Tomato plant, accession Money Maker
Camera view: bottom (45 deg); turntable rotation: 0 degrees
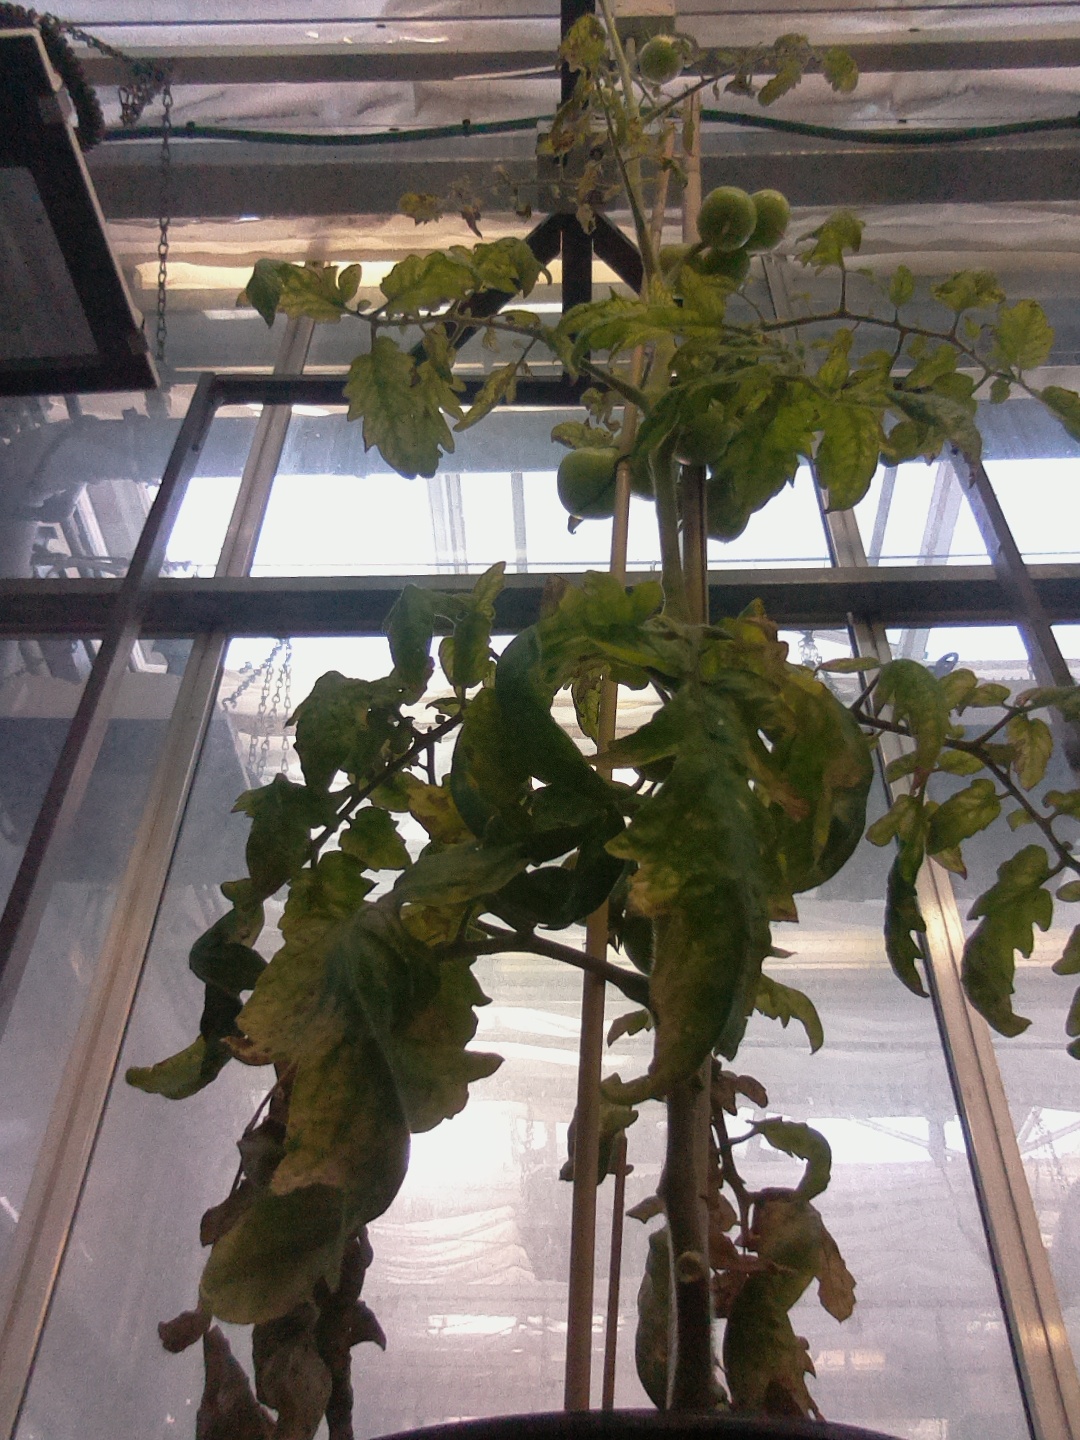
BBCH growth stage 78: 80% -90% of final fruit size